List of north–south roads in Toronto

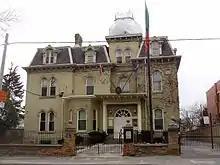
The Italian Consulate on Beverley Street in Chinatown

Bay Street, formerly known as Bear Street, is supposedly a reference to a "noted chase given to a bear" by settlers in that area. It is the centre of Toronto's Financial District and is often used as a metonym to refer to Canada's financial industry, similar to New York City's Wall Street in the United States. Within the legal profession, the term Bay Street is also used colloquially to refer to the large, full-service business law firms of Toronto, particularly the top-tier law firms known as the Seven Sisters. The street was officially named when the land it occupies was annexed by the first expansion of York. Bay travelled from Lake Ontario to Lot Street, now Queen Street. North of Queen Street and travelling to College Street was Teraulay Street. Several disconnected side streets existed north of there to Davenport Road. In 1922, By-Law 9316 joined these streets together as far north as Scollard Street.